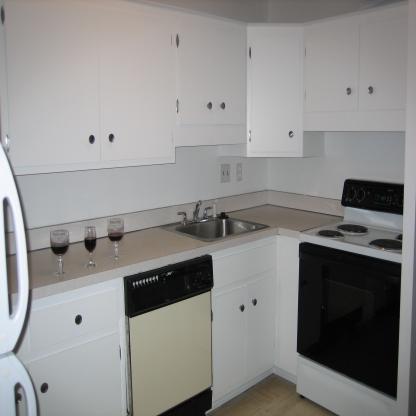
Scene: Indoor